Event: Nepal Earthquake
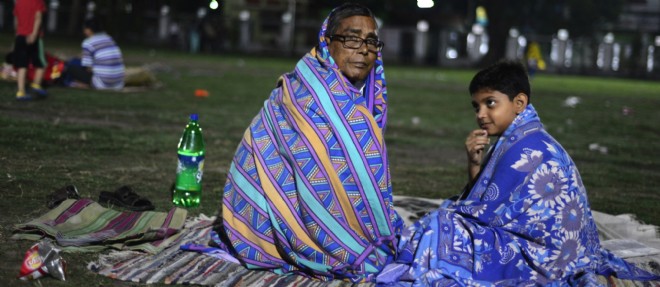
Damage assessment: no_damage